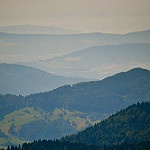
Label: mountain